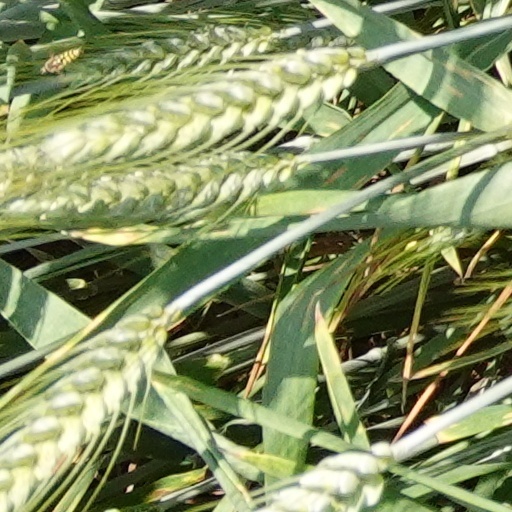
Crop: wheat